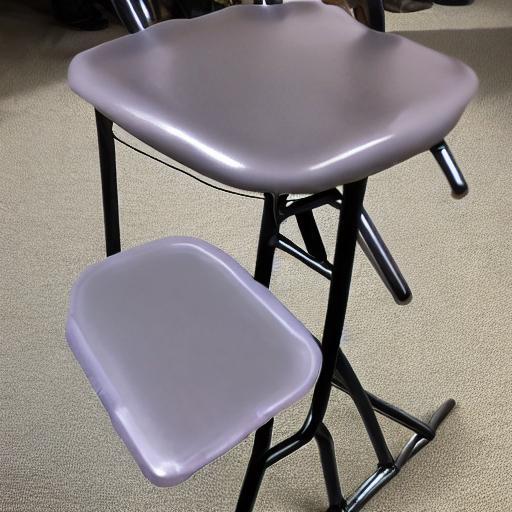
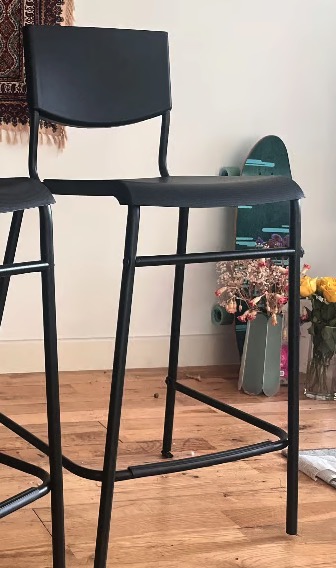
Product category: stool
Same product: no